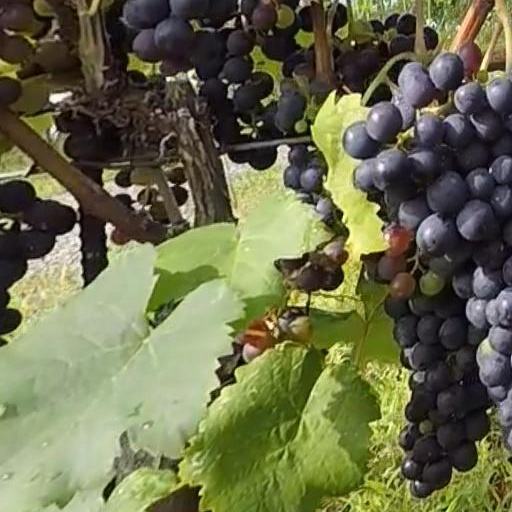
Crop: grape